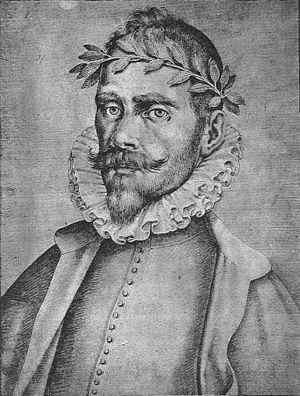
Gutierre de Cetina est un poète espagnol du XVIᵉ siècle.